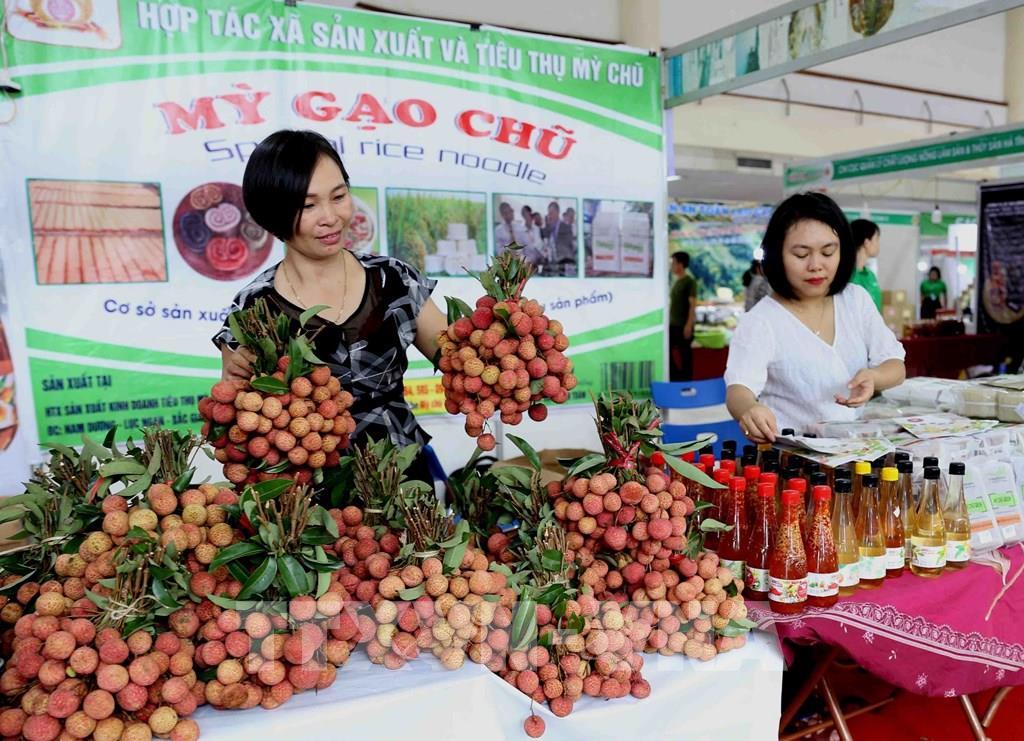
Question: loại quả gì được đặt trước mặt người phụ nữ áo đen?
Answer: những quả vải